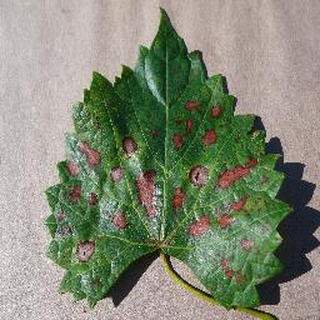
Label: grape_esca_black_measles